Grace Darmond

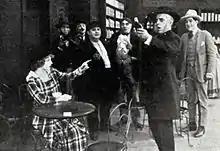
"A Temperance Town" (1916)

Darmond was pretty, slender and starred in many notable films of the period, but she never was able to break through as a leading actress in big budget films. Most of her roles were in support of bigger names of the time, and most of her starring roles were in smaller, lesser known films. She appeared in "Below the Surface" (1920), starring with Hobart Bosworth and Lloyd Hughes, and that same year played in "A Dangerous Adventure", produced and directed by Warner Brothers. This led to her being cast alongside Boris Karloff in the mystery thriller "The Hope Diamond Mystery" (1921). In the July edition of "Motion Picture Magazine", she was featured in an article by Joan Tully entitled "Mantled With Shyness (A Word Portrait of Grace Darmond)".